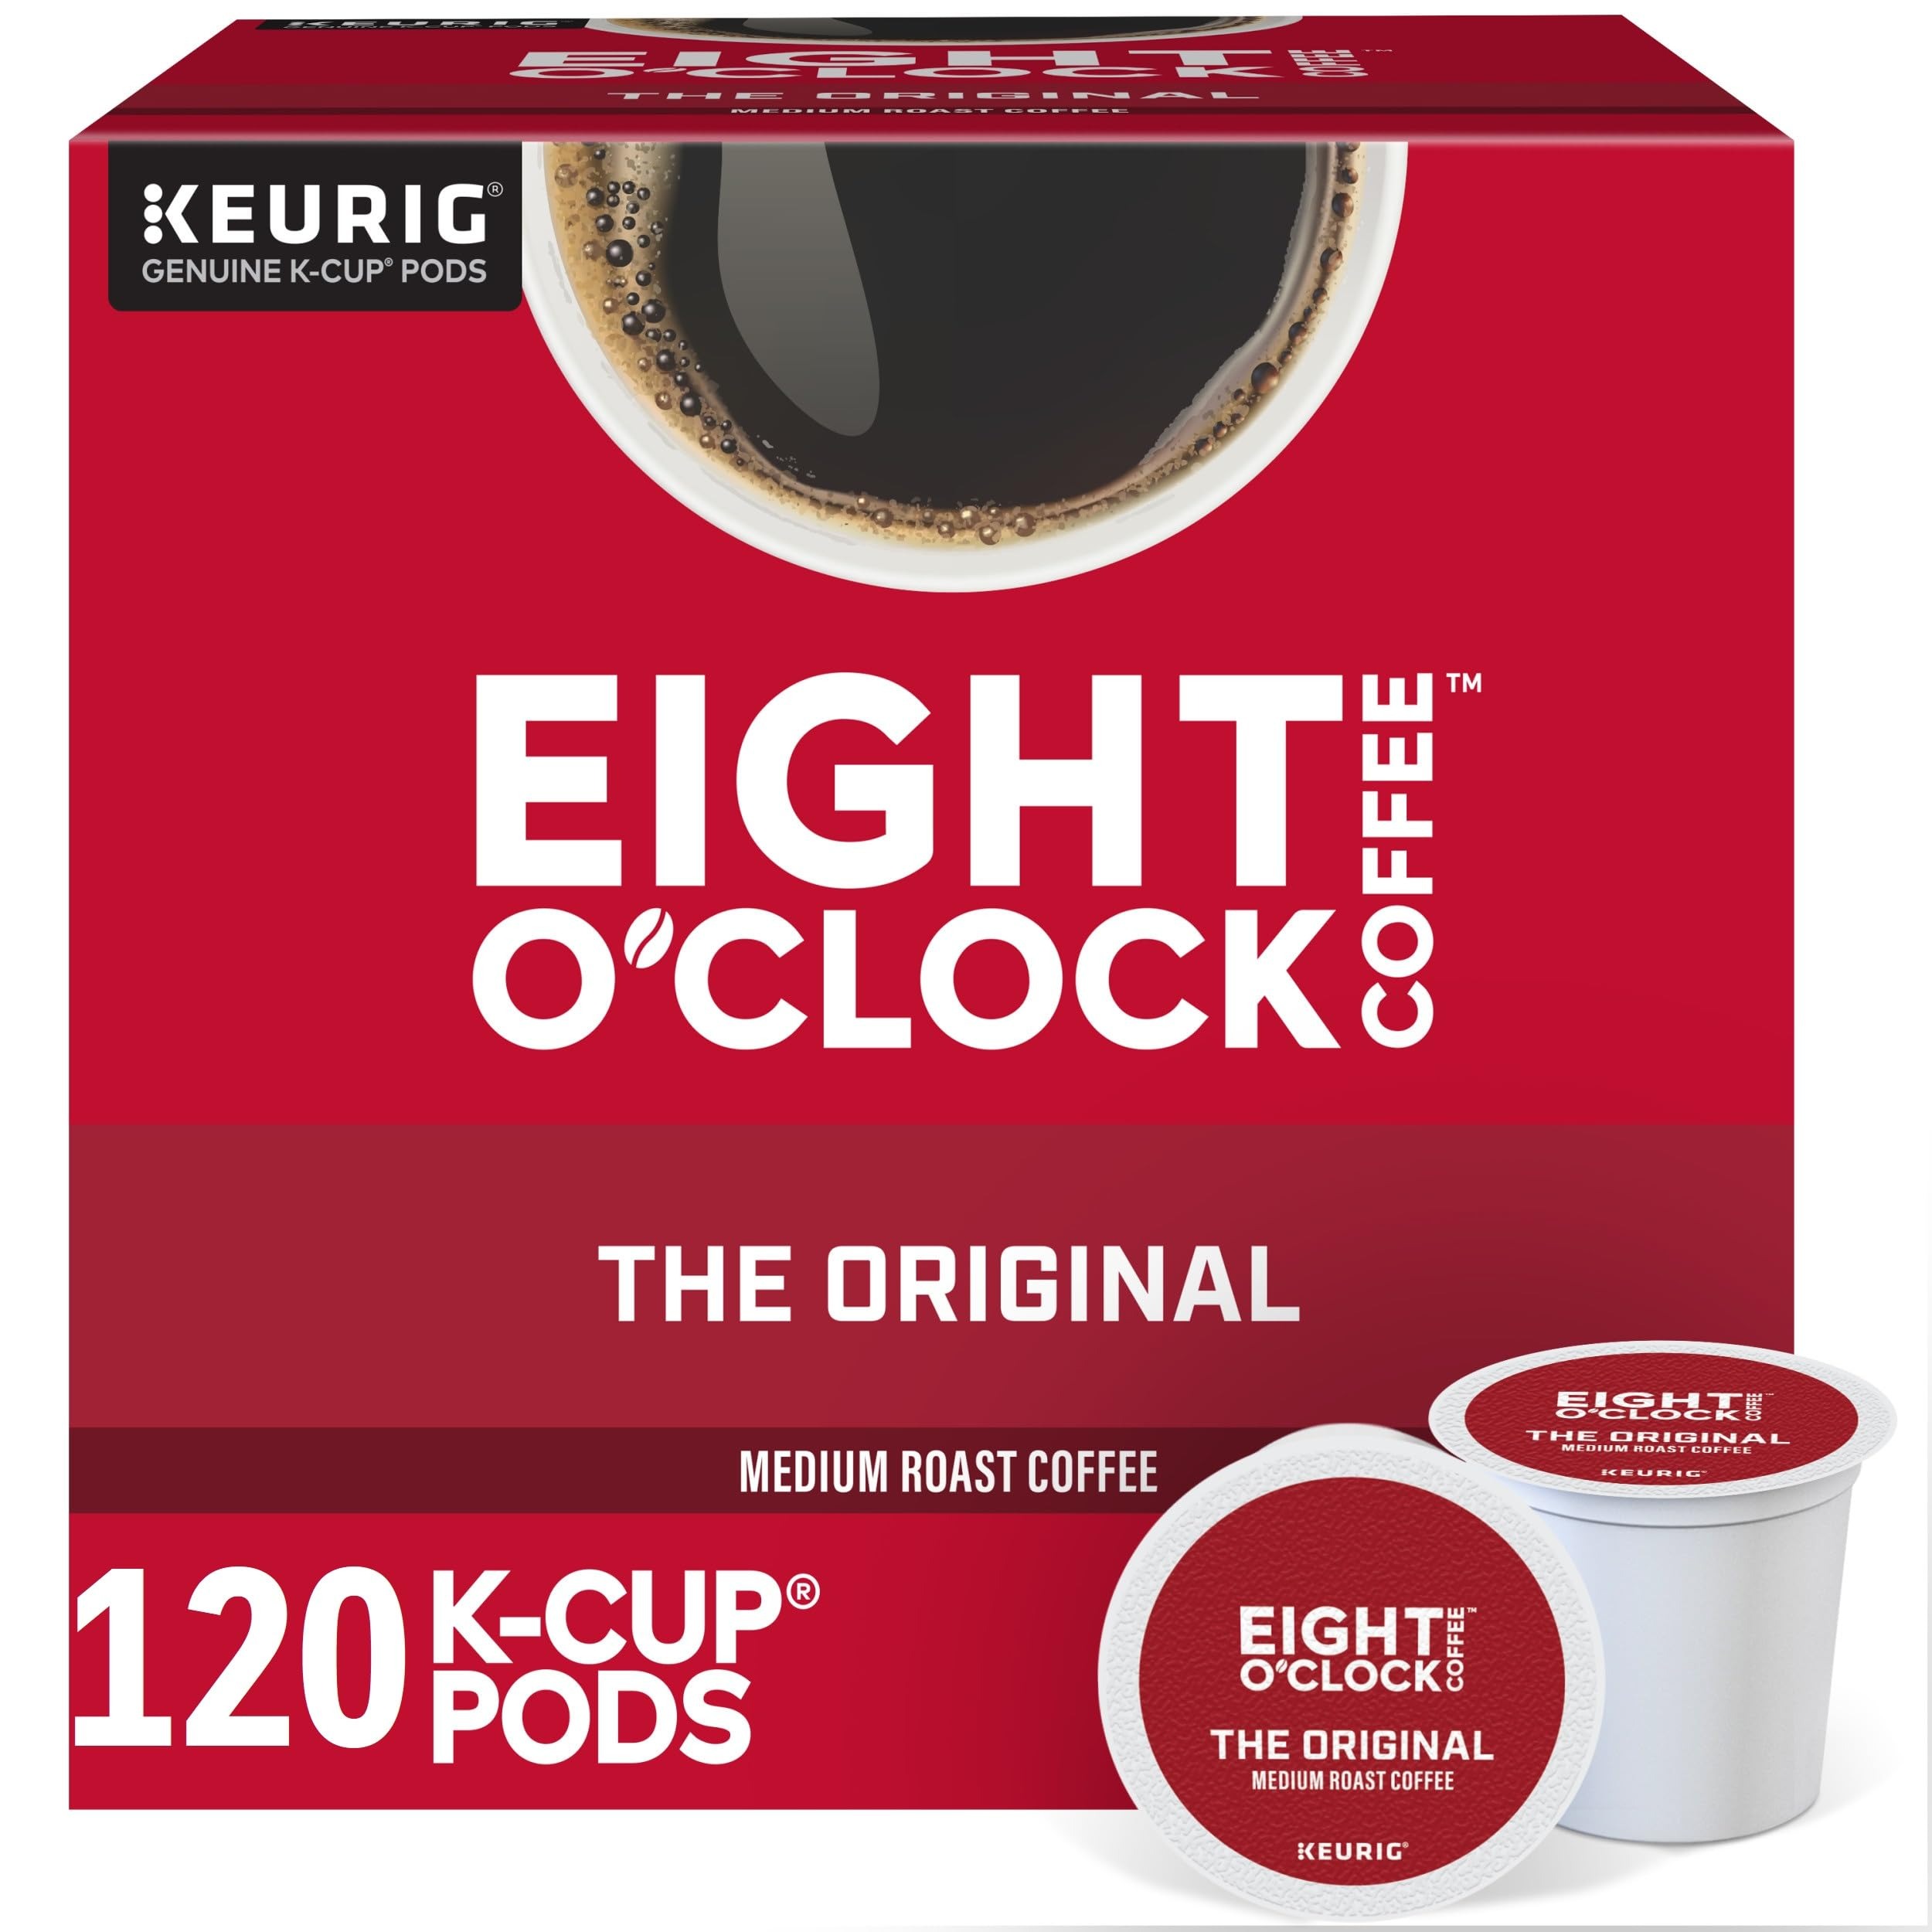
Item Name: Eight O Clock, Dark Italian Roast, Single-Serve Keurig K-Cup Pods, Dark Roast Coffee, 120 Count (5 Boxes of 24 Pods)
Bullet Point 1: Bold, chocolatey, and full bodied
Bullet Point 2: Dark Roast
Bullet Point 3: Caffeinated
Bullet Point 4: Orthodox Union Kosher
Product Description: This dark, Seattle roast of select 100% Arabica coffee beans will have you living boldly. Ideal for espresso and cappuccino aficionados. Made with 100% Arabica coffee. Bundle contains five 24-count pod boxes.
Value: 120.0
Unit: Count

Price: 22.735